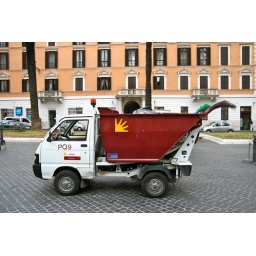
All of the cars in Italy are much much smaller than in the United States, garbage trucks included.